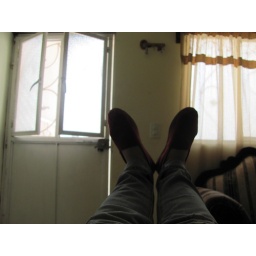
Sitting on my grandmothers couch on a Lazy Morning, my TOMS got so dirty over there.